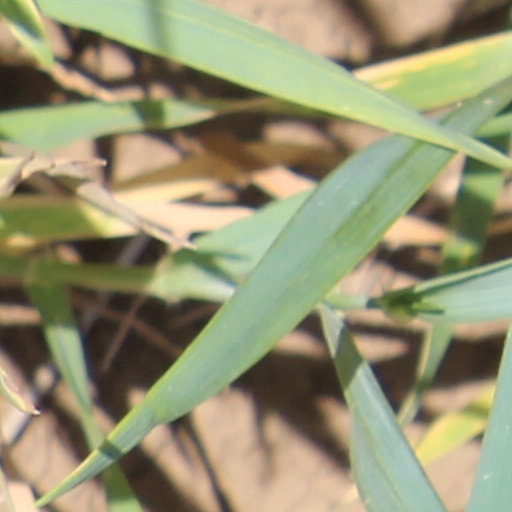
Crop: wheat